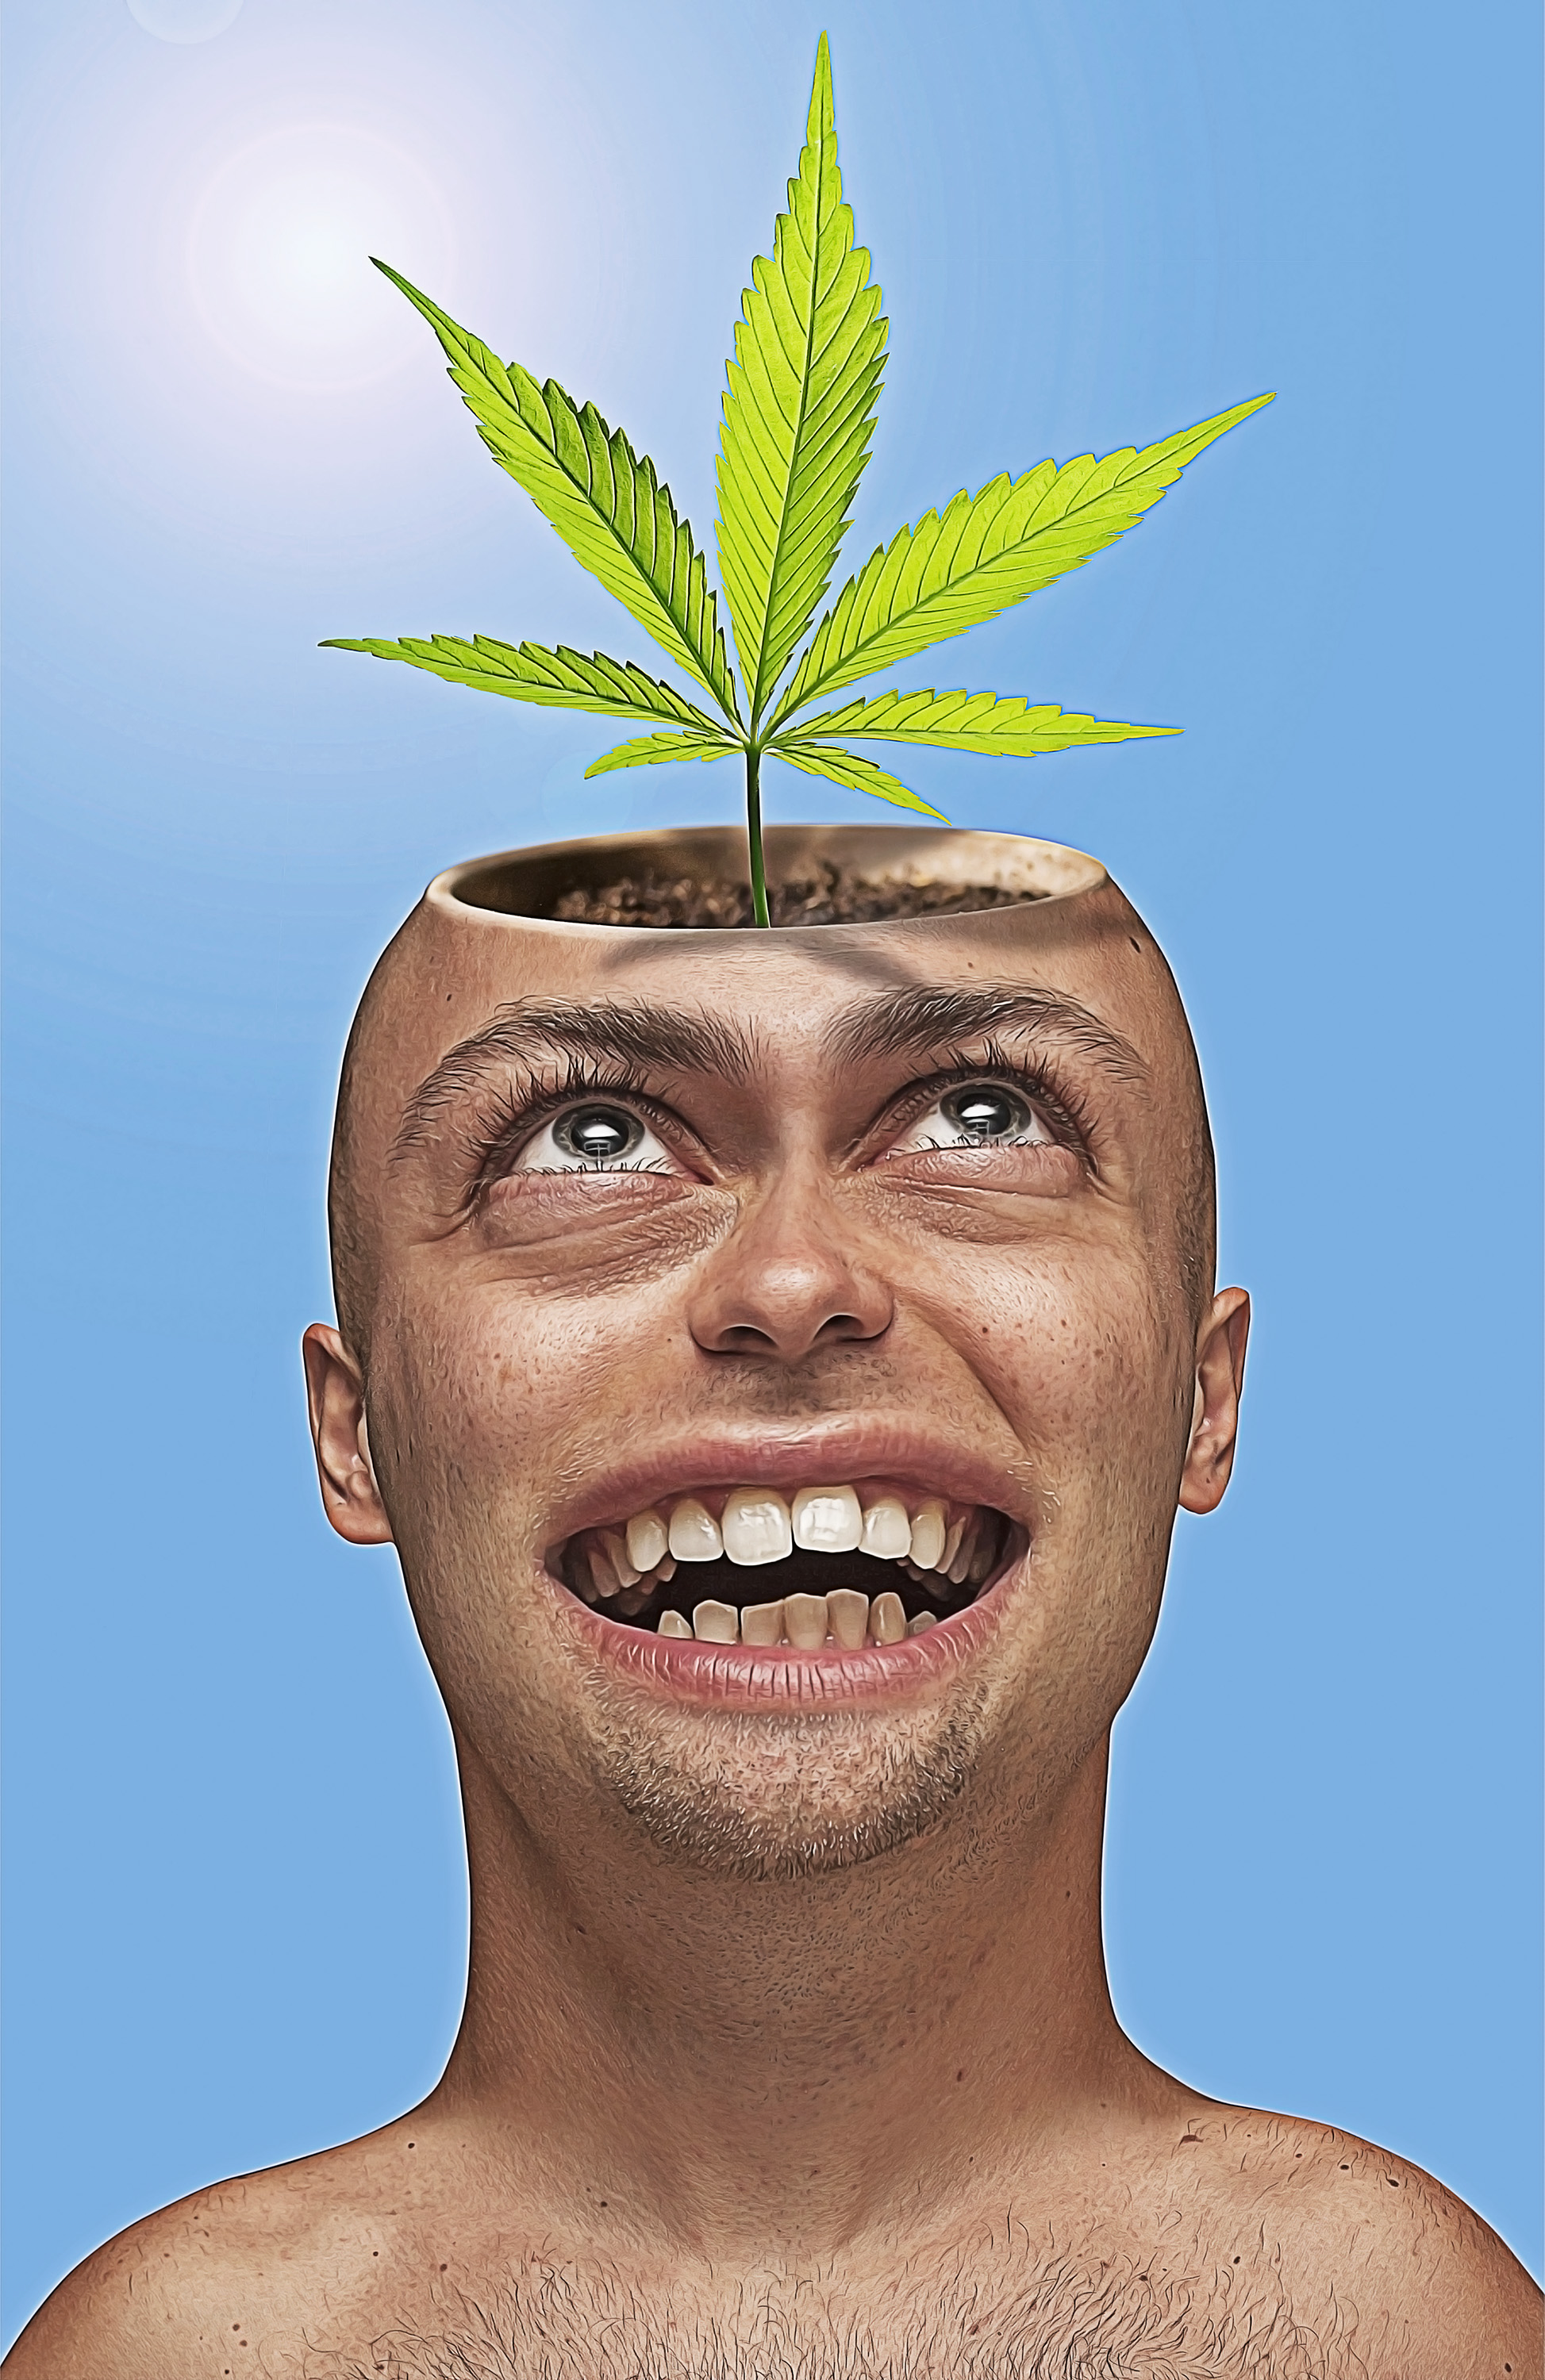
caricature, caricatures, bald, marijuana, man, face, facial expression, nose, head, smile, forehead, chin, close up, mouth, facial hair, jaw, neck